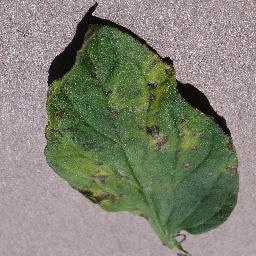
Label: Tomato___Septoria_leaf_spot